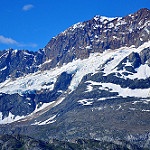
Scene: Outdoor